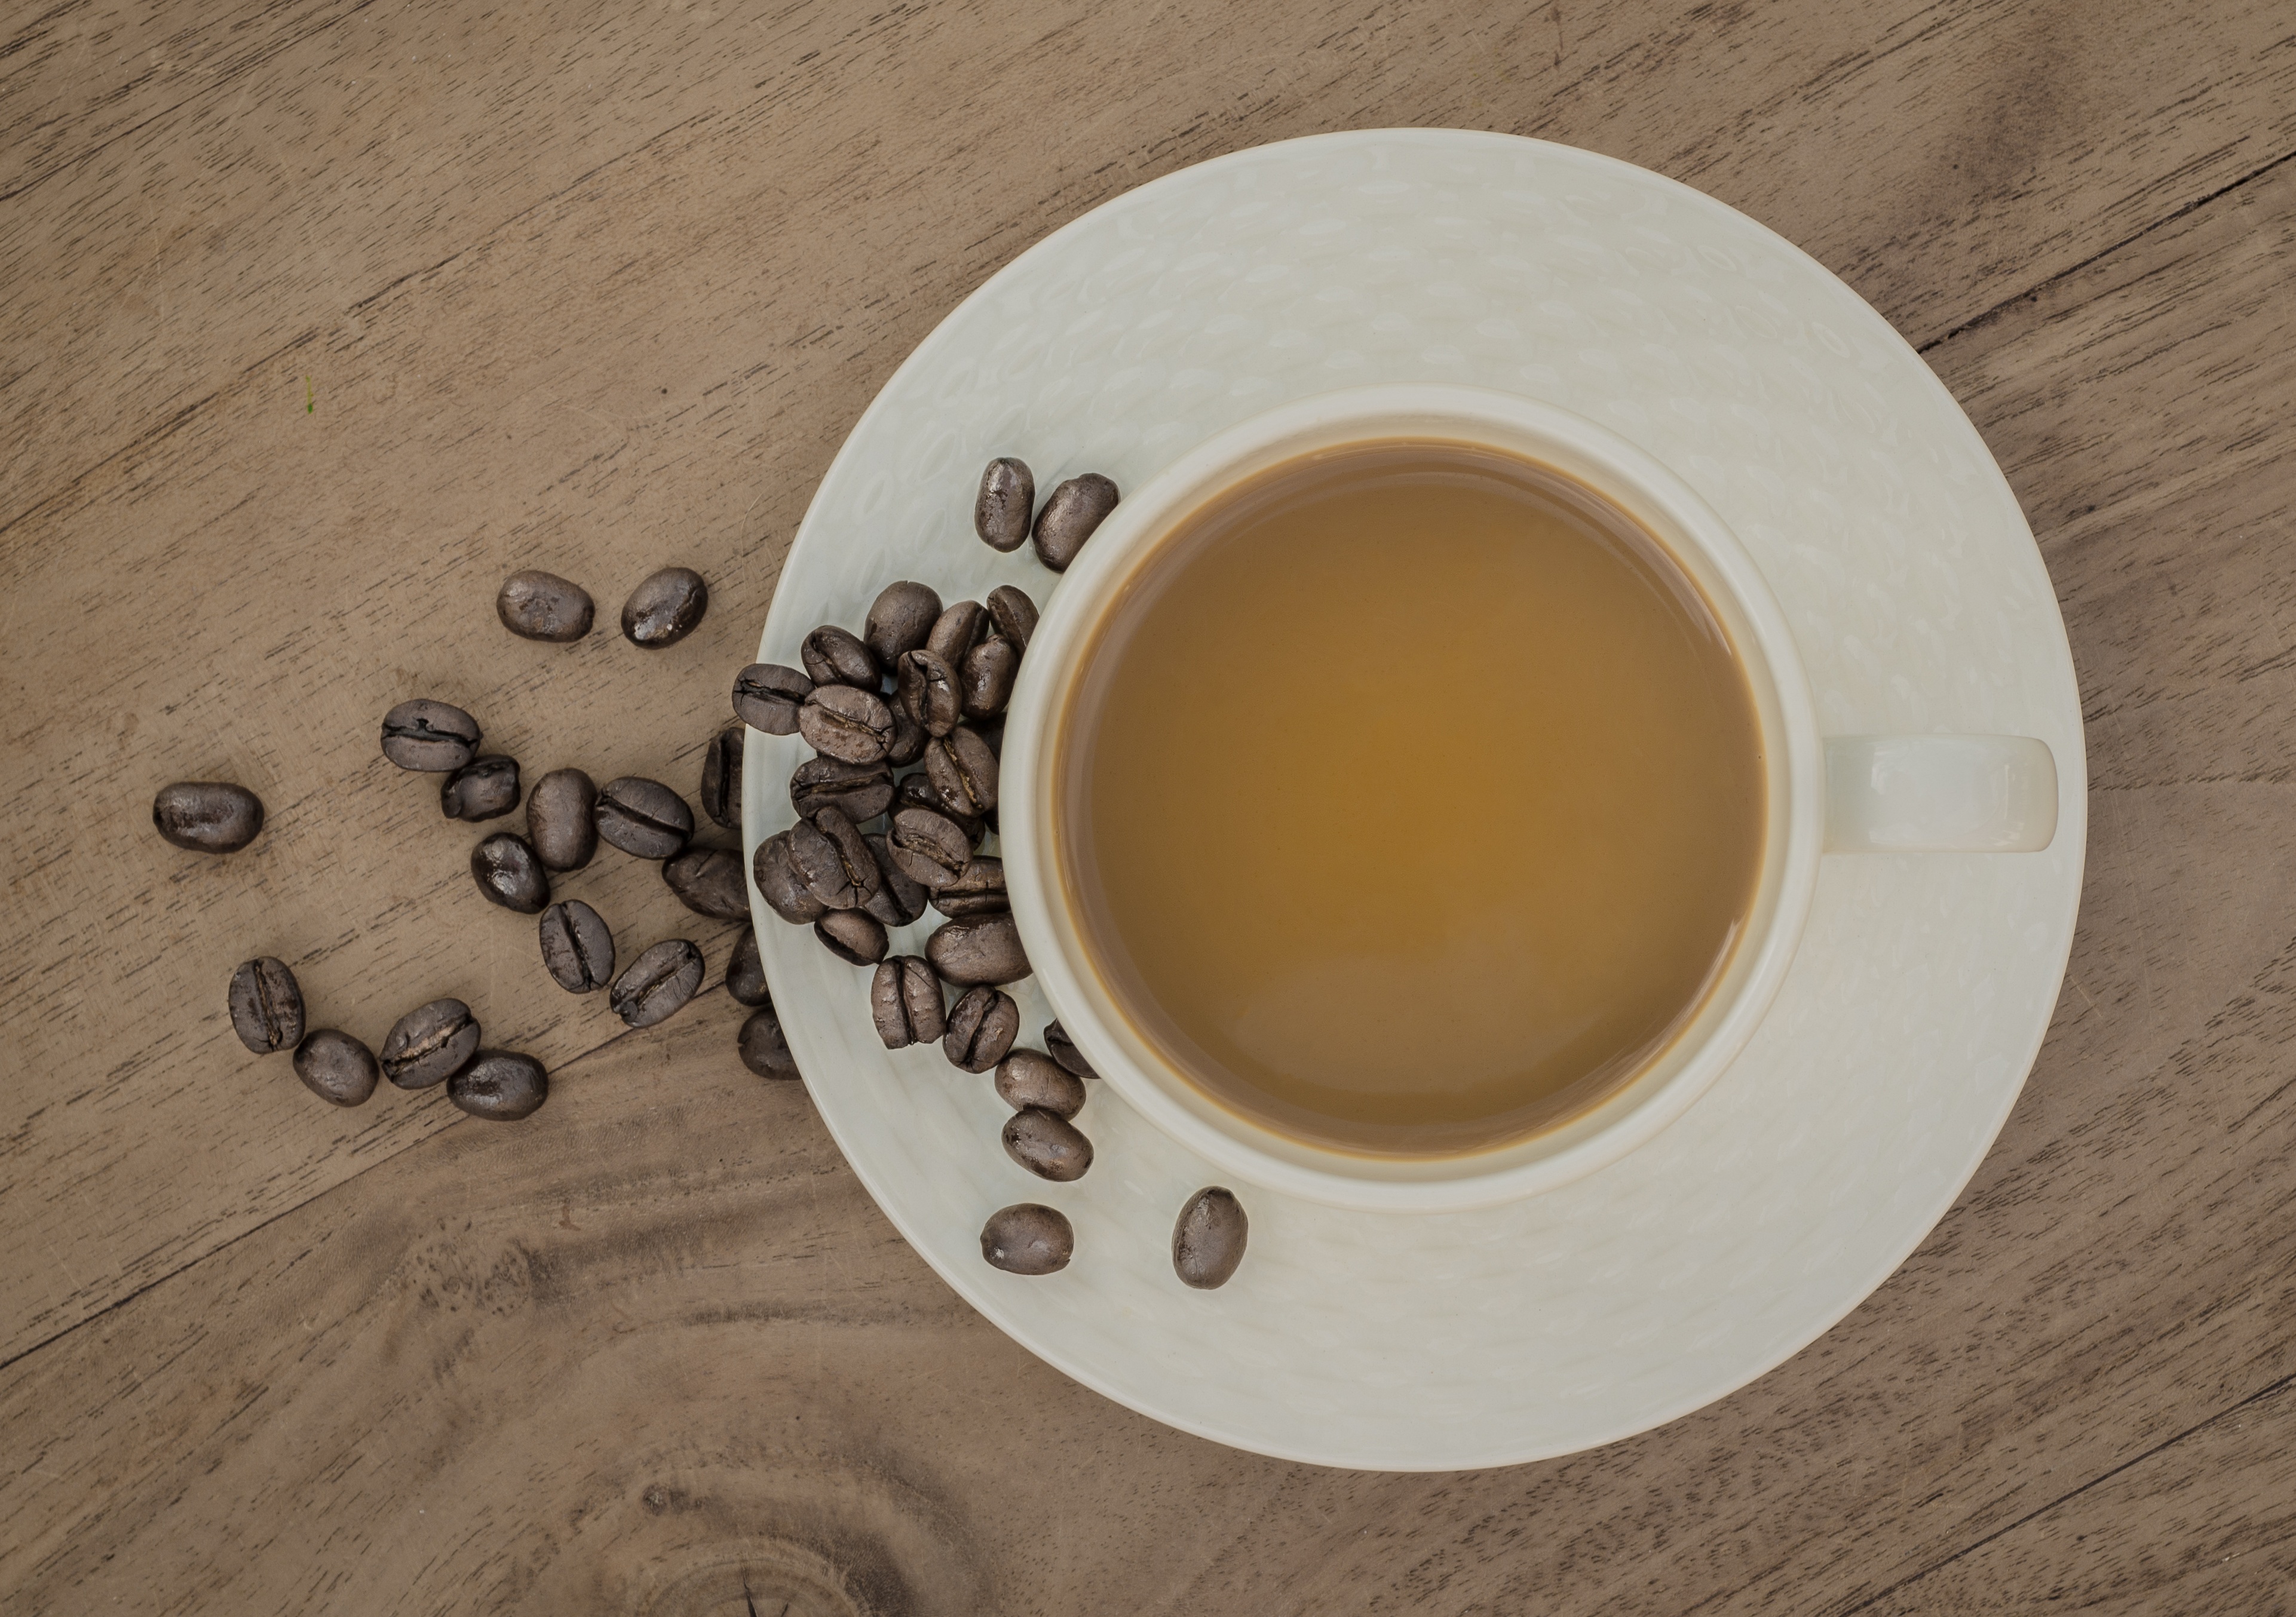
cafe, coffee, white, tea, morning, restaurant, cup, shop, saucer, fresh, beverage, drink, business, black, breakfast, espresso, mug, coffee cup, lunch, circle, energy, from above, cup of coffee, caffeine, hot, break, shape, beans, cafeteria, arabica, aromatic, coffee break, flavor